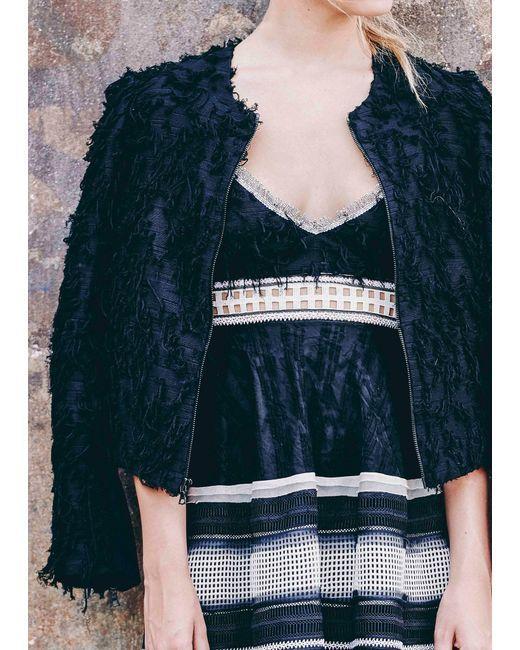
Schicke schwarze Reißverschlussjacke für Damen